Bangladeshi cricket team in Australia in 2003

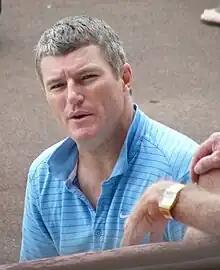
Stuart MacGill (pictured) was named Man of the Test Series with 17 wickets.

Bundaberg Rum Stadium became the 90th Test venue—and the ninth in Australia. According to Wisden, " ... Rain had left question marks about the quality of the pitch, which looked green and enticing for the Australian fast bowlers." When Australia won the toss and sent Bangladesh into bat, there were fears Bangladesh would struggle to score 100 in either innings. On a surface which "played much better than expected," and was a "much faster pitch than that in Darwin," Sarkar scored 76, hitting nine boundaries in the process. He and Bashar put on 108 for second wicket as the Australian bowlers lacked penetration. Omar (26), Bashar (46), Sanwar Hossain (46) and Khaled Mashud (44) all got starts, but could not continue their good work as Bangladesh were eventually bowled out for 295 early on the second morning. MacGill took another five-wicket haul as the rest of the bowlers apart from Gillespie had limited success, with Waugh bowling himself for five overs in search of a breakthrough. Despite Langer (1) falling early, Hayden (50) and Ponting (59) both scored half-centuries, taking Australia to 2/105. Both Lehmann and Waugh continued with their Darwin form, scoring 177 and 156 respectively. This was Waugh's 32nd Test century, taking him ahead of Sachin Tendulkar and behind only Sunil Gavaskar (34). Lehmann's innings included 105 runs between tea and the close of play on day two. When eventually dismissed, Martin Love compiled his first Test century. With 2/128, Hossain was the only bowler who took more than one wicket. His suspect bowling action would later be reported to the International Cricket Council.